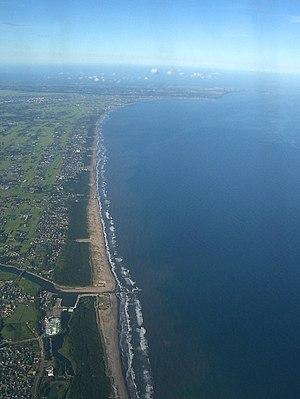
La plage de Kujūkuri est une plage de sable qui occupe une grande partie de la côte nord-est de la péninsule de Bōsō dans la préfecture de Chiba au Japon. Elle fait approximativement 60 km de long, ce qui en fait la deuxième plage la plus longue de Japon. La plage de Kujūkuri est une populaire destination de natation et de surf pour les habitants du Grand Tokyo. La plage est protégée dans la mesure où elle fait partie du parc naturel préfectoral de Kujūkuri.